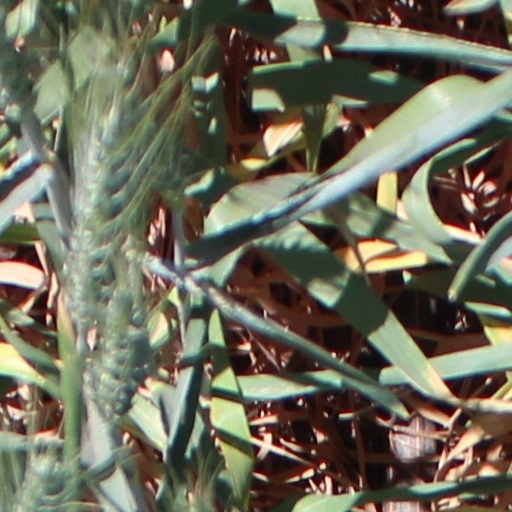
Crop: wheat